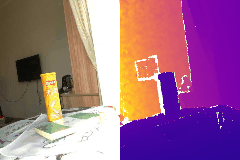
Label: book